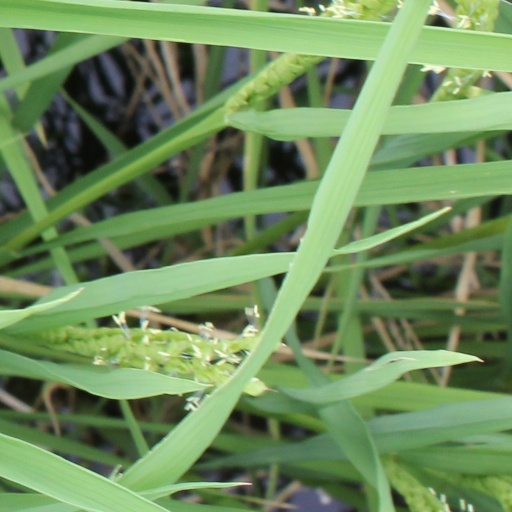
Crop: rice